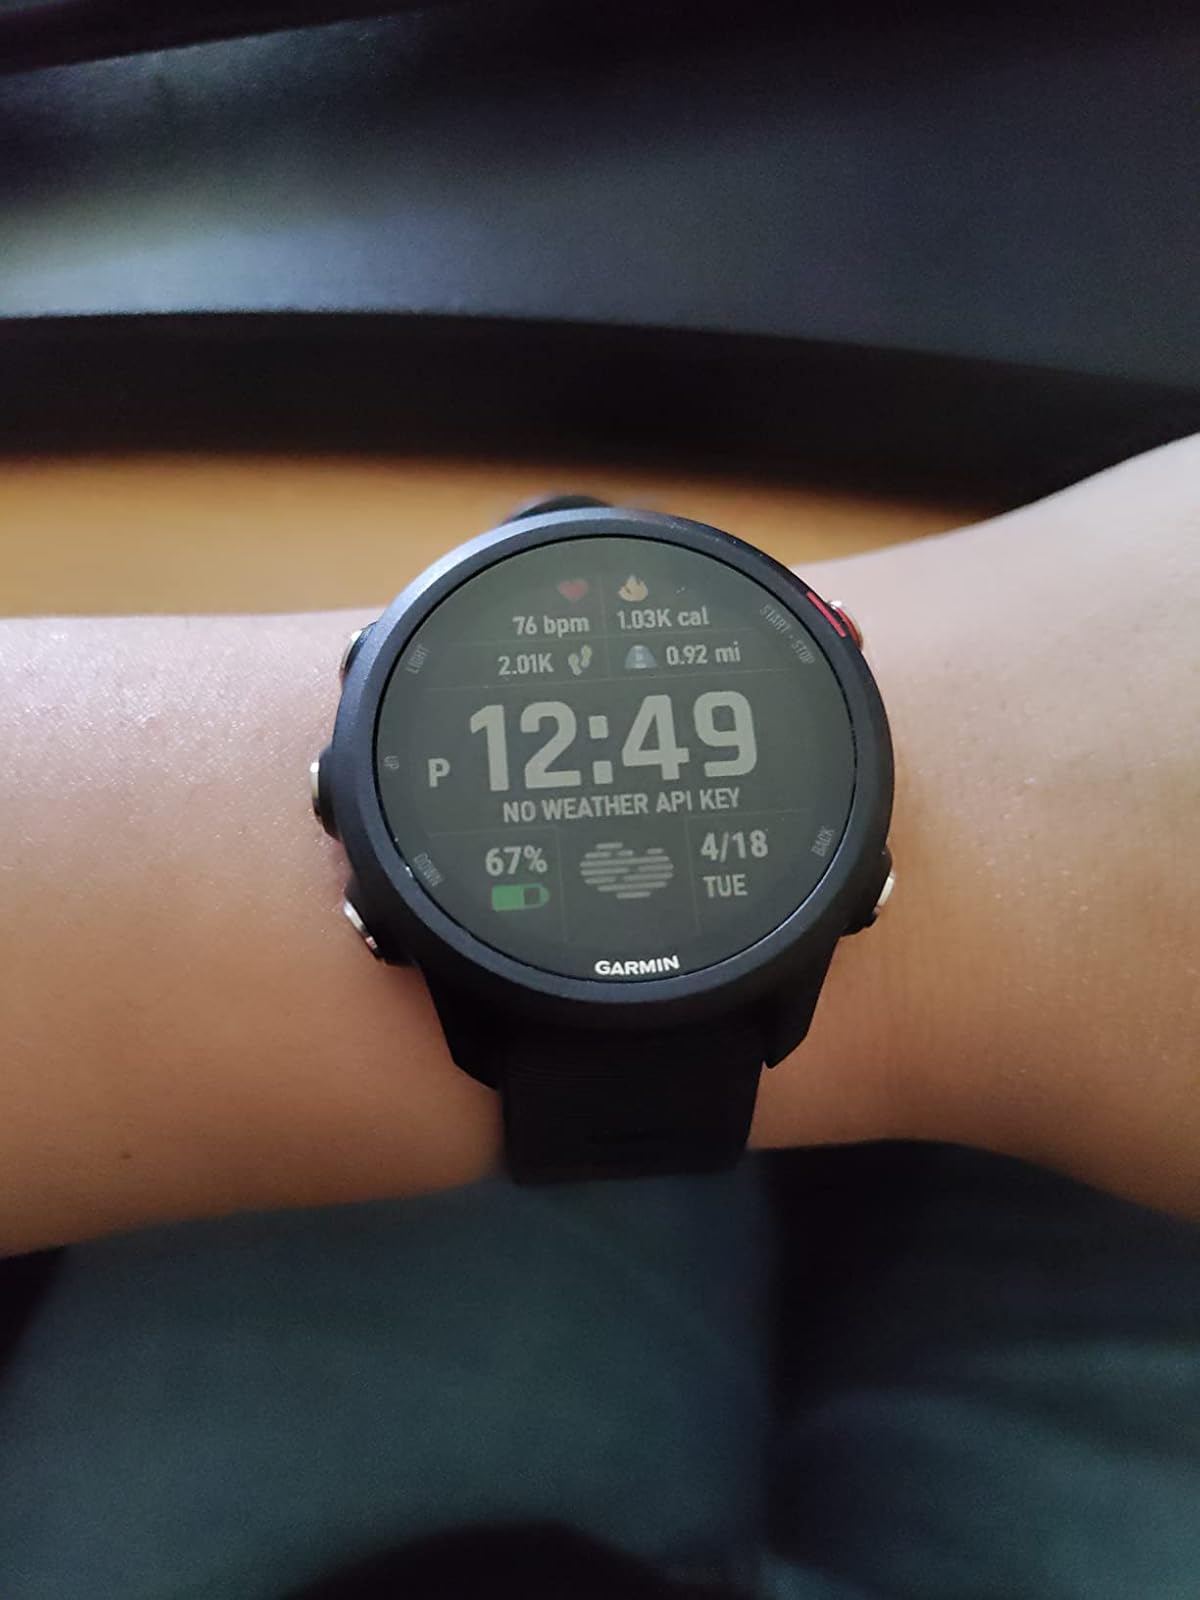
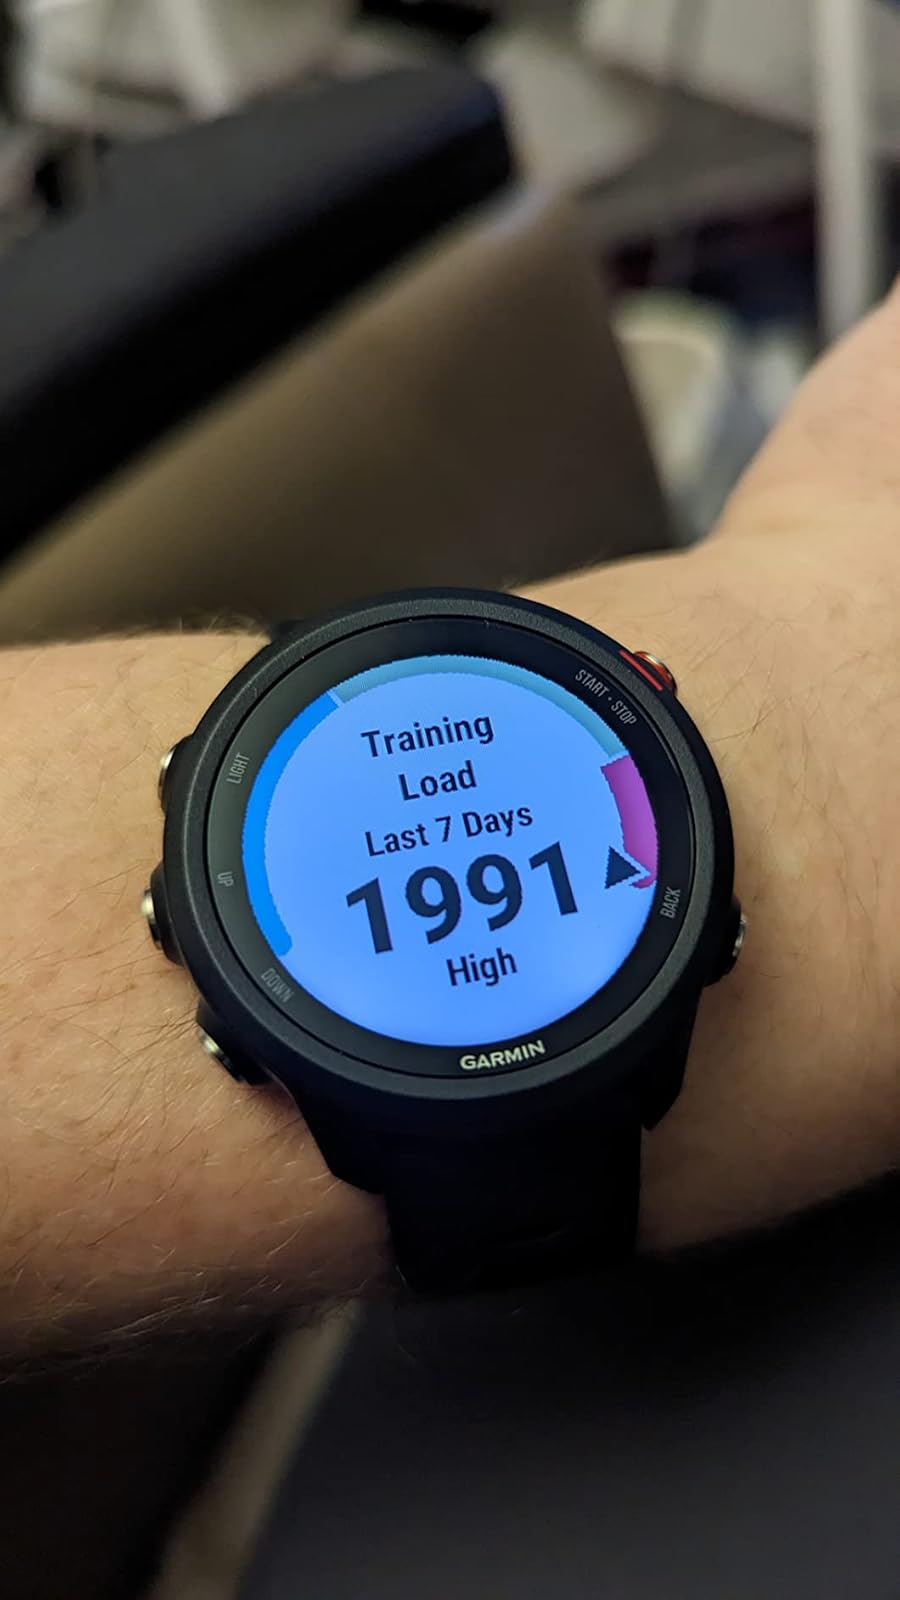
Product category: smartwatch
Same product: yes